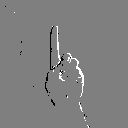
ASL letter: d